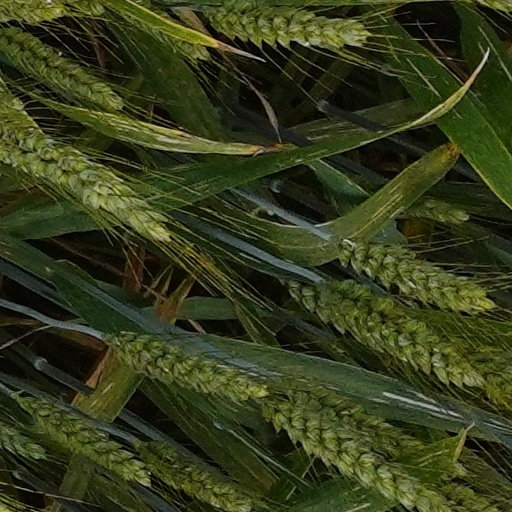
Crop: wheat